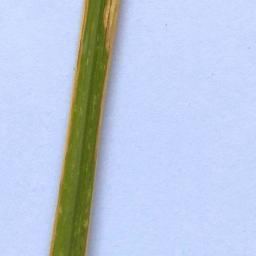
Label: Rice___Leaf_Blast